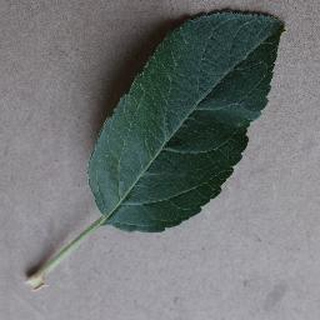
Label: healthy_apple